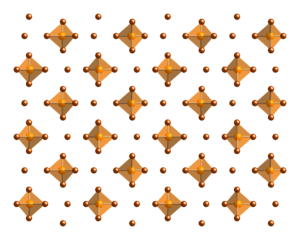
Le pentabromure de phosphore est le composé inorganique de formule PBr₄⁺Br–, contenant un atome de phosphore de valence +V. C'est un composé jaune très réactif. En phase vapeur, il est totalement dissocié en PBr₃ et Br₂ et s'il est rapidement refroidi à −258,15 °C, il se condense en partie sous forme de [PBr₄]⁺[Br]–.